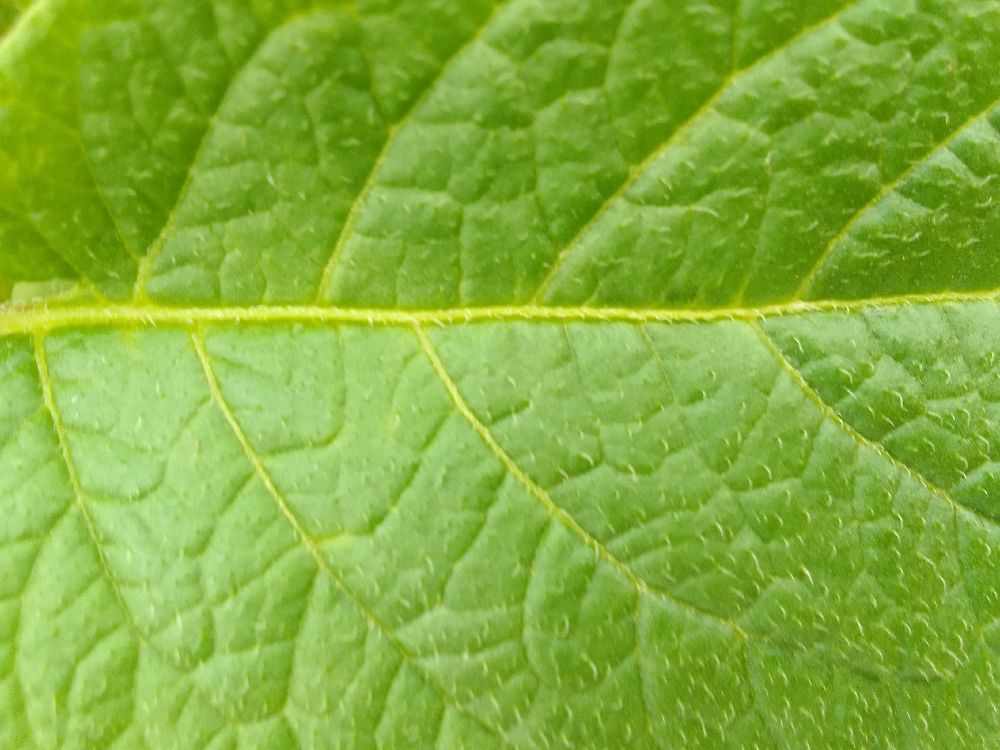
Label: Healthy